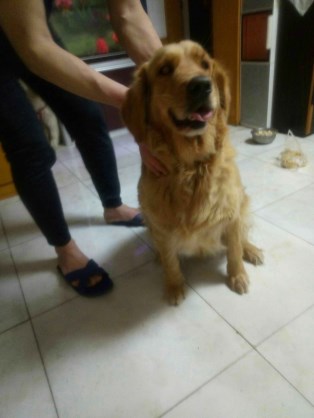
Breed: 5355-n000126-golden_retriever